Ginan Station

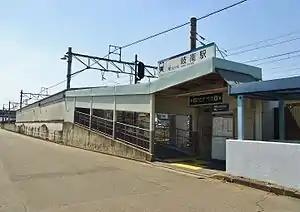
Ginan Station, September 2009

is a railway station located in the town of Ginan, Hashima District, Gifu Prefecture, Japan, operated by the private railway operator Meitetsu.